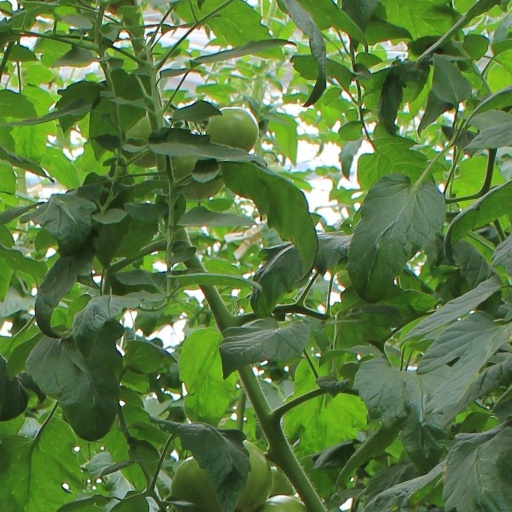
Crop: tomato